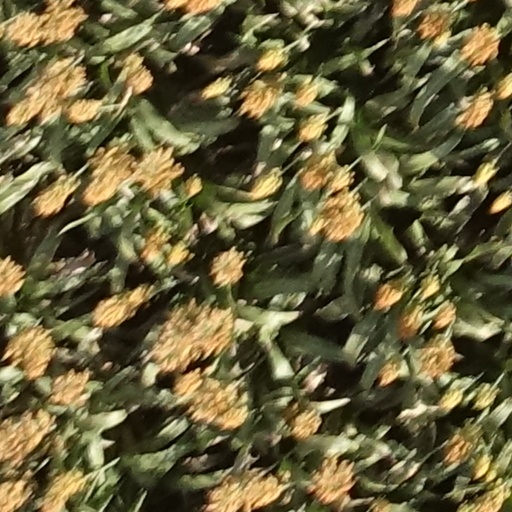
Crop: sorghum